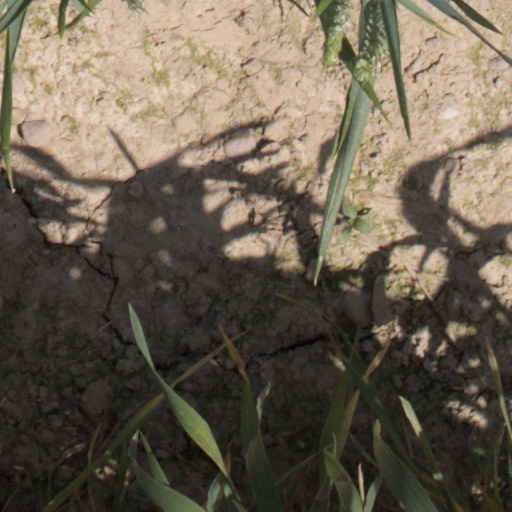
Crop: wheat